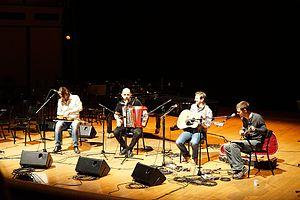
halton quartet en concert au conservatoire de Reims.
En musique, un quatuor, intermédiaire entre le trio et le quintette, désigne :